President of Azerbaijan

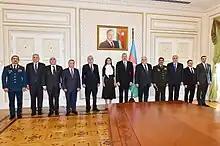
A meeting of the security council.

The Security Council ("Təhlükəsizlik Şurası") is an advisory body to the president, established on 10 April 1997. The Security Council ensures the creation of conditions for the President to exercise his constitutional powers in the field of security. The chairman of the Security Council under the president of Azerbaijan is the president of Azerbaijan. The following people are members of the council: